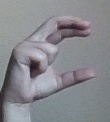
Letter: thal